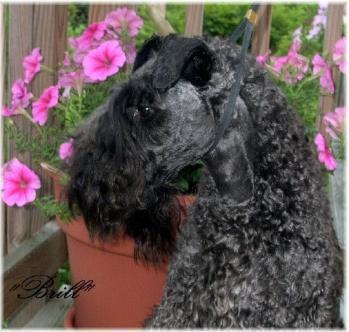
Kerry_blue_terrier